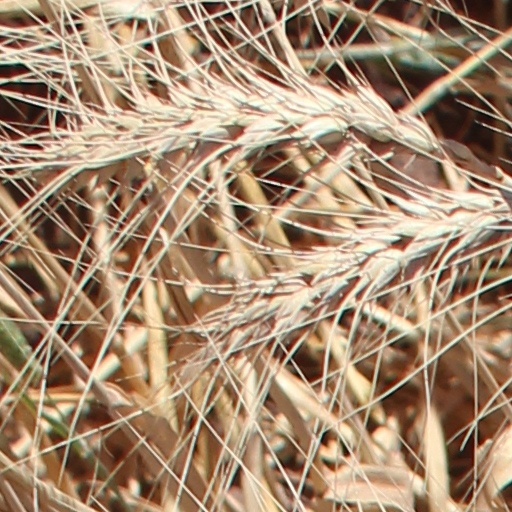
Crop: wheat